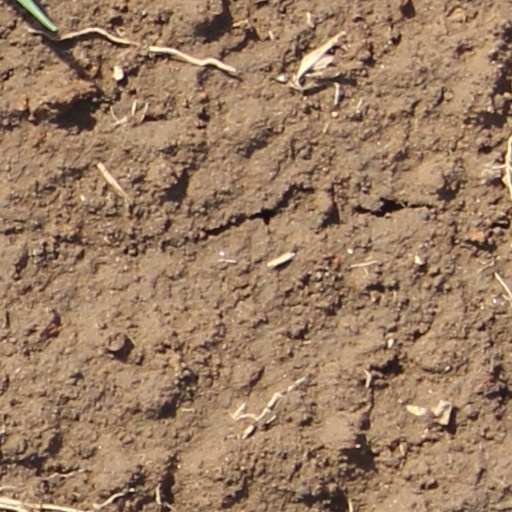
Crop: wheat